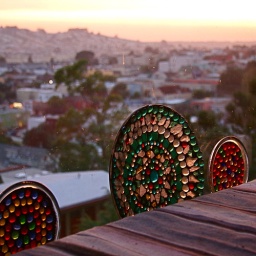
glass plates in the dining room window at sunset